Hunt: Showdown

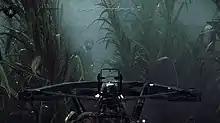
In the game, the player will encounter zombie-like enemies known as grunts.

"Hunt: Showdown" is a multiplayer first-person shooter with two gameplay modes. In "Bounty Hunt", the player plays as a bounty hunter who hunts down one or two of the game's 6 bosses to claim a bounty. Players can work on their own or with up to two other players to find clues about the monster's location in the four maps. Each map functions as a medium-sized open world filled with other environmental dangers and enemies such as Grunts, Hives, or Armoreds. As the player collects more clues, the location of the monster's lair is narrowed down. There are six boss monsters: the Butcher, the Spider, the Assassin, the Scrapbeak, and two Wildcard targets, the Rotjaw and the Hellborne. Players can use a variety of weapons ranging from shotguns and crossbows, to exotic elephant guns and rifles like the Mosin-Nagant, to defeat their enemies, though the amount of ammo is scarce in this game, forcing players to rely on making their shots count. They also have access to a large variety of tools such as traps and decoys. Upon killing the monster, players will collect the bounty and need to survive until they can reach one of the extraction points. The locations of these exits are randomly placed on a map. Collecting a bounty gives the player limited ability to see the approximate location of other nearby players, but also reveals the bounty-holder's location to all other players in the in-game map. Players can steal a bounty by killing a current bounty holder, which is a core strategic component of the game. Each match supports up to 12 players.